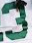
Number: 3